Dovydas Neverauskas

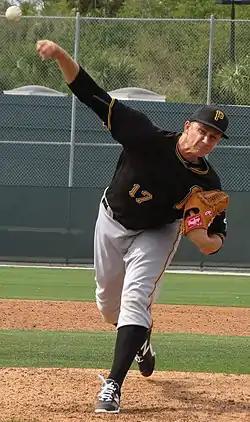
Neverauskas pitching in 2016 Pittsburgh Pirates spring training

Dovydas Neverauskas (born January 14, 1993) is a Lithuanian professional baseball pitcher for the Charros de Jalisco of the Mexican League. He has previously played in Major League Baseball (MLB) for the Pittsburgh Pirates, and in Nippon Professional Baseball (NPB) for the Hiroshima Toyo Carp. He was the first player from Lithuania in MLB, NPB and LMB history.